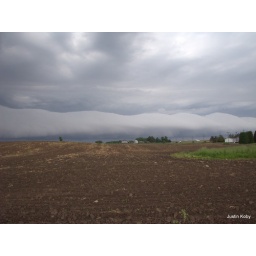
A wall cloud moving in on June 2nd.